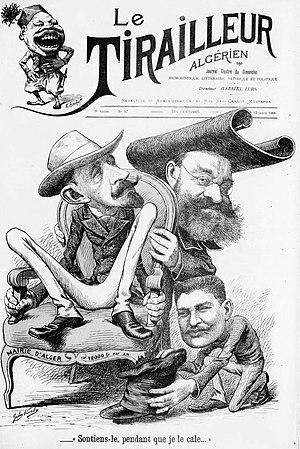
Caricature à propos des élections municipales du 6 mai 1900 à Alger
Edmond Voinot, né à Alger le 5 février 1859 et mort dans la même ville le 2 avril 1903, est un homme politique français.